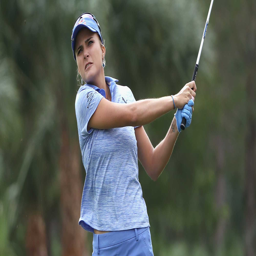
athlete plays a shot on the second hole during round one